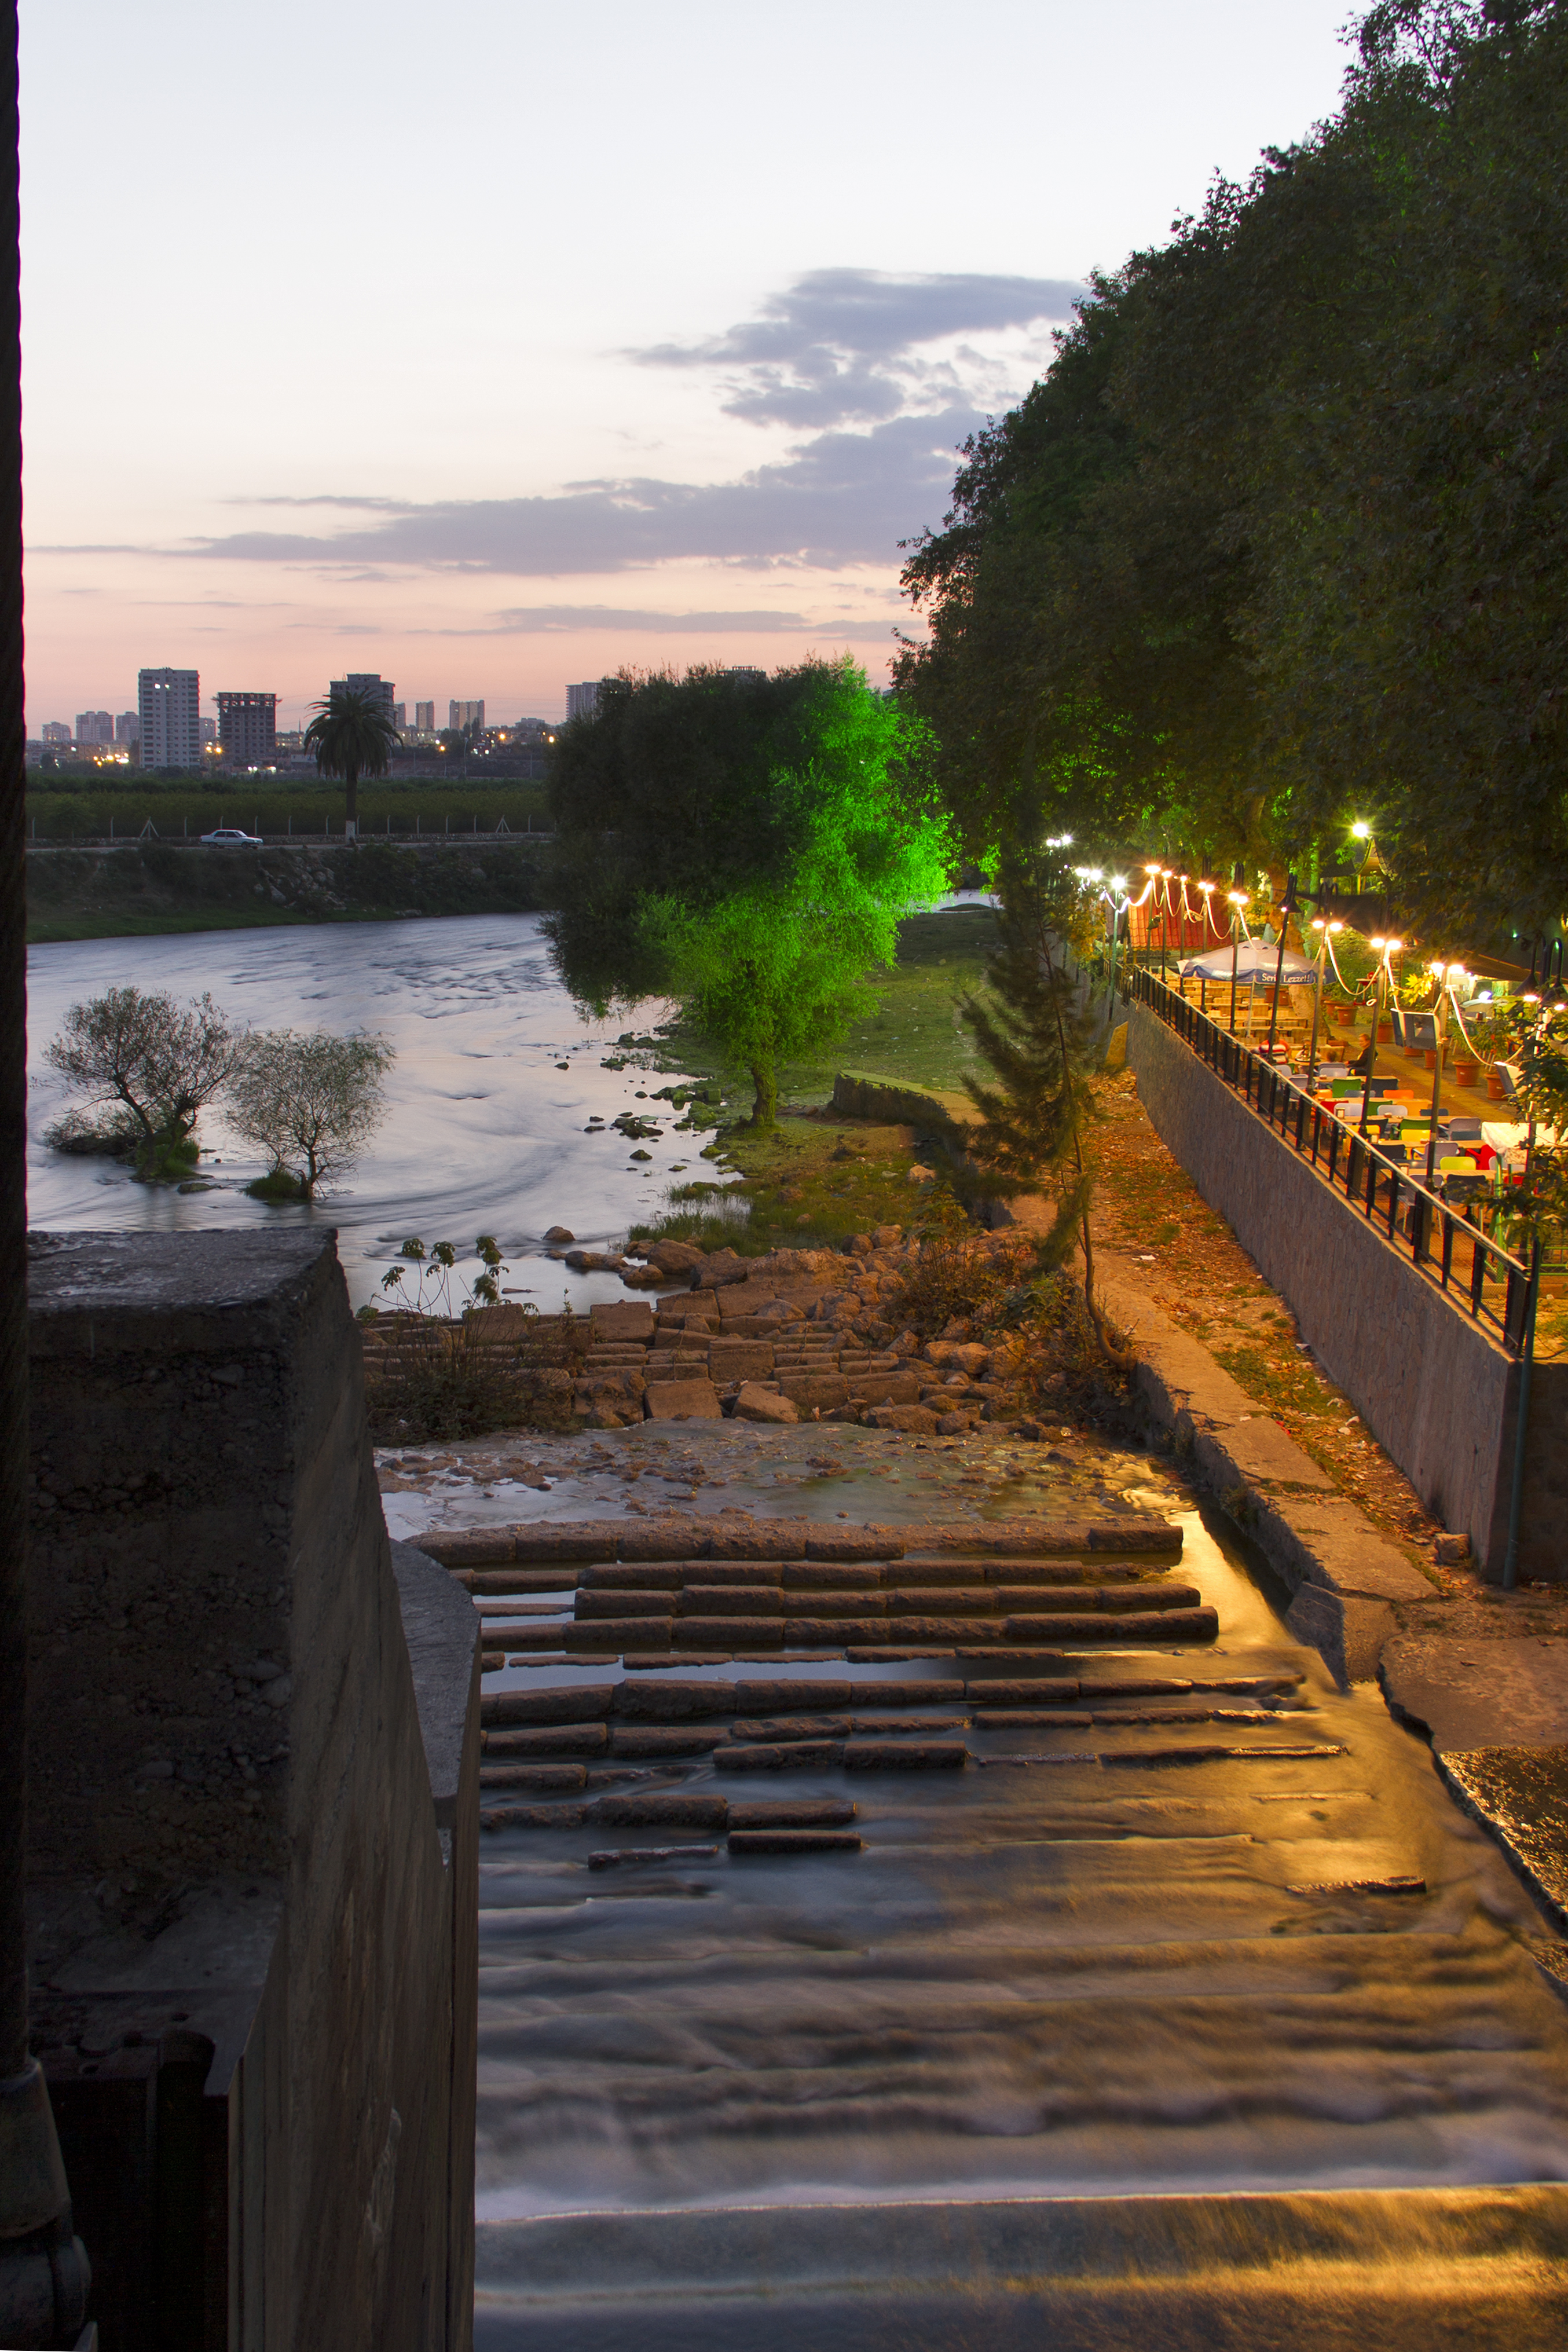
sea, coast, water, sunset, bridge, sunlight, morning, river, walkway, dusk, evening, reflection, waterway, body of water